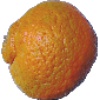
Label: mandarine